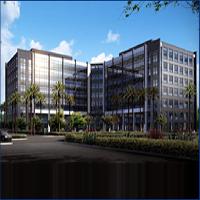
Weather: sun or clear